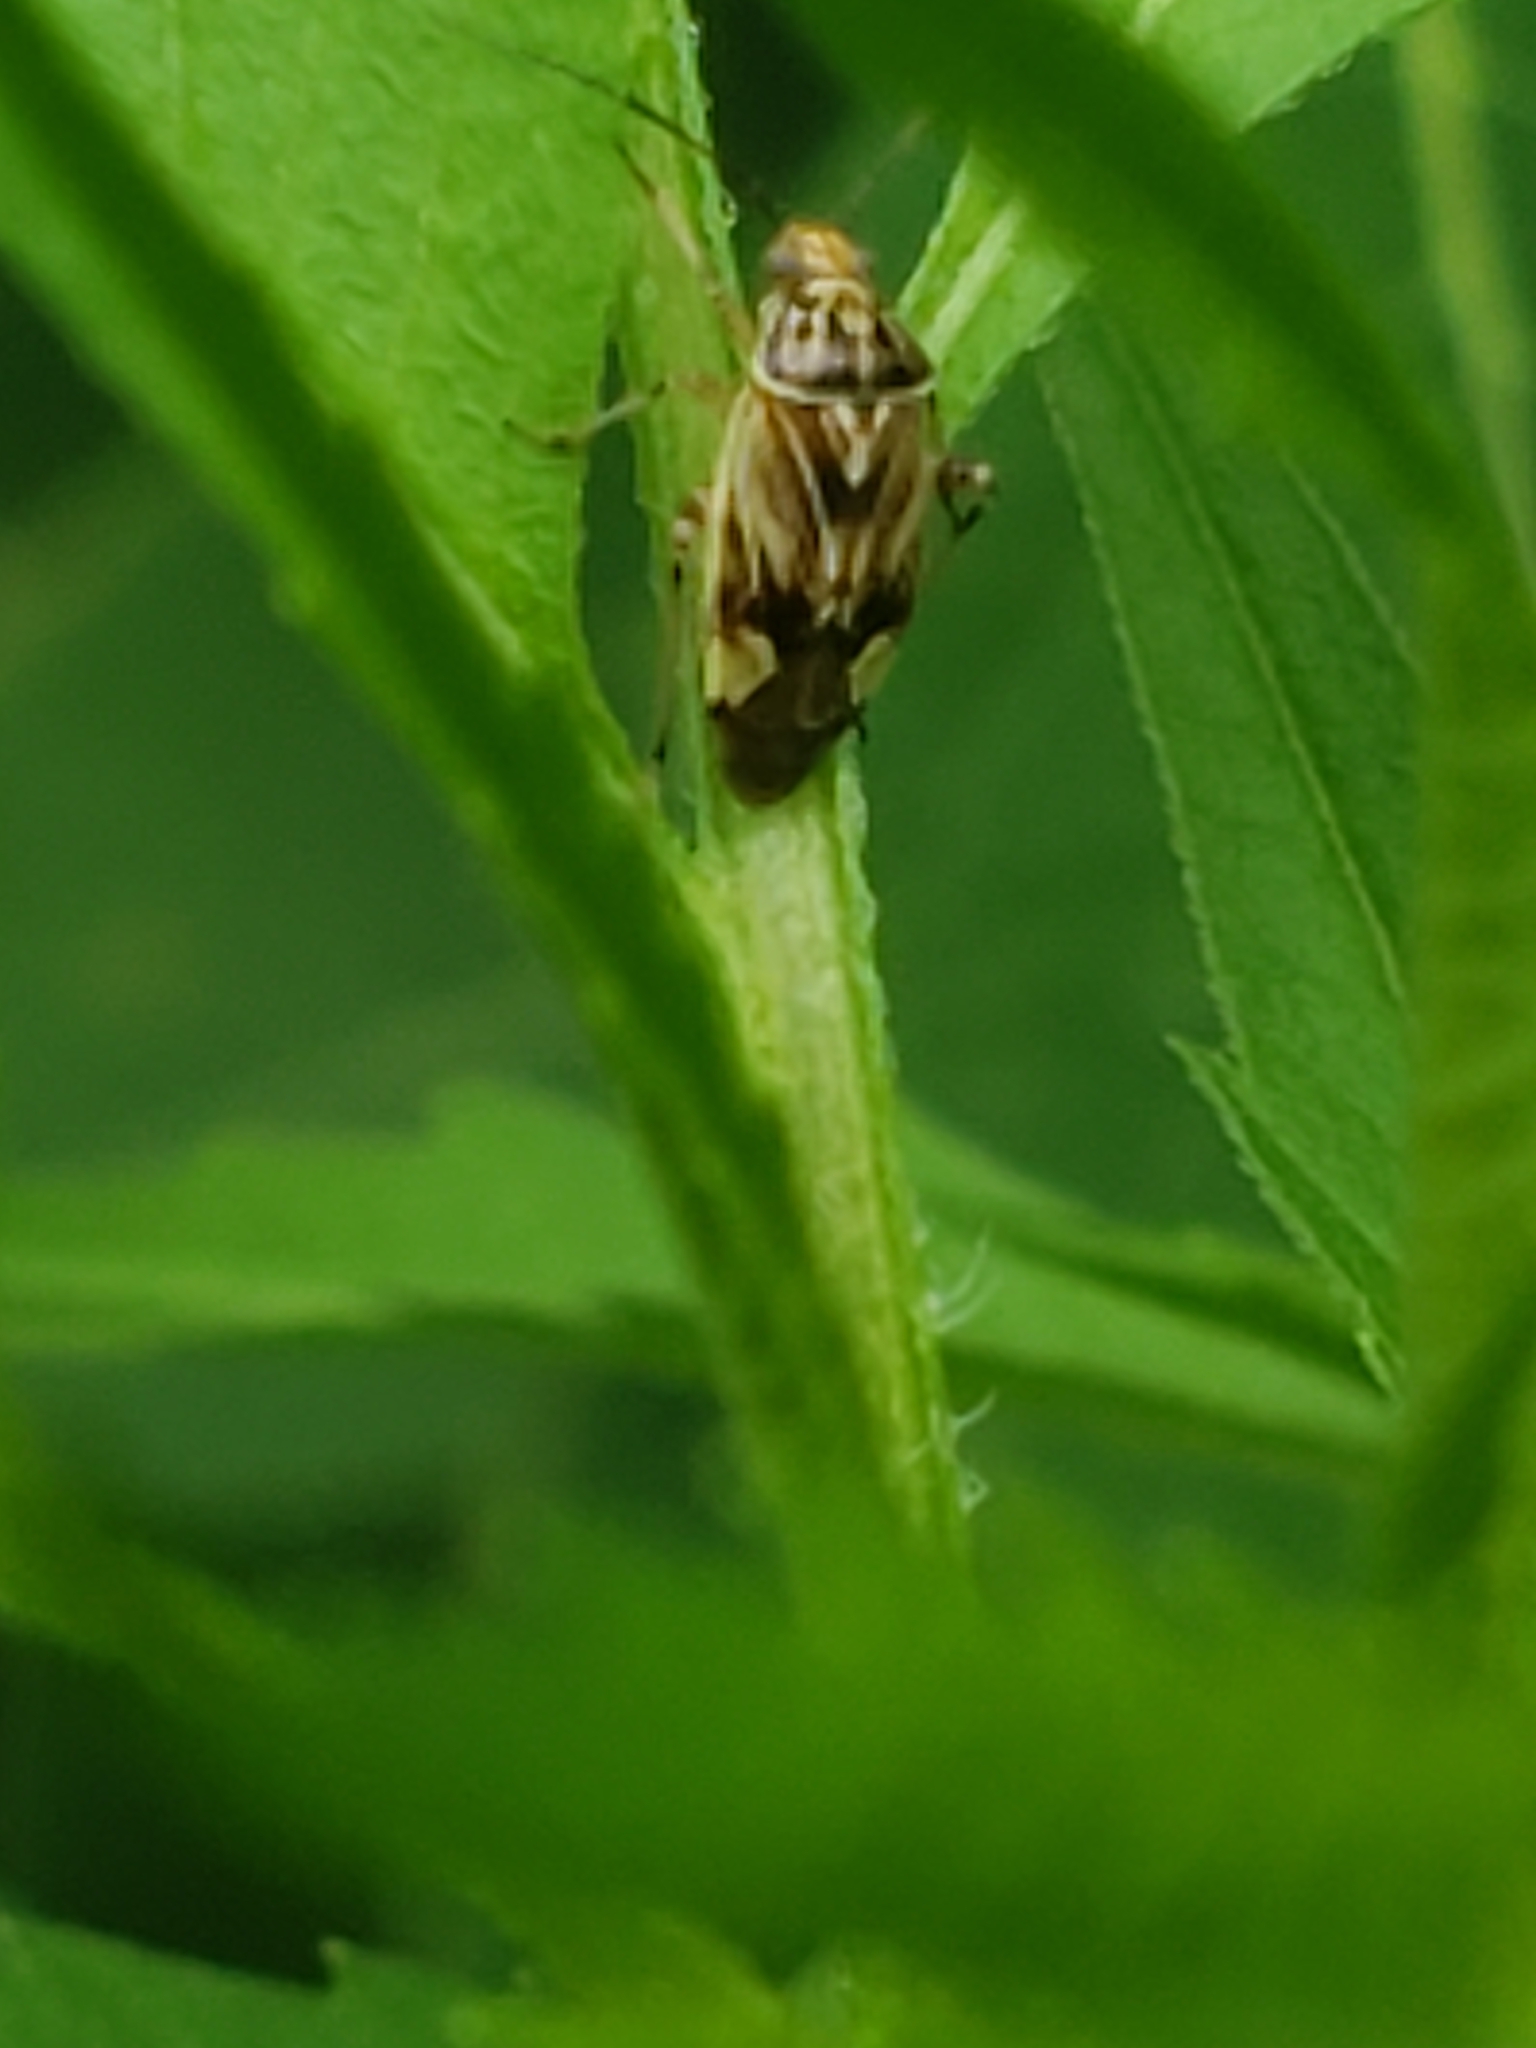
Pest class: lygus_bug